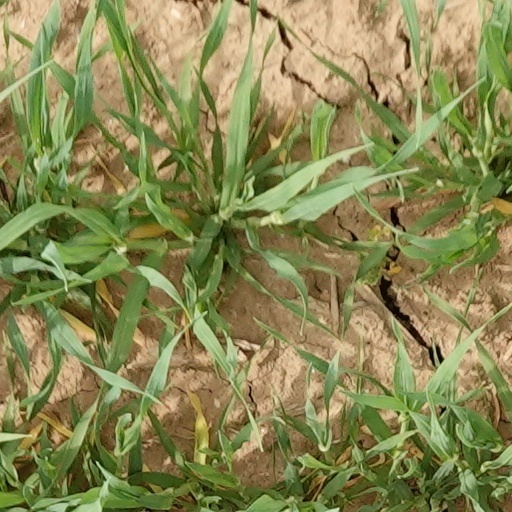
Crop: wheat